Behold My Wife! (1934 film)

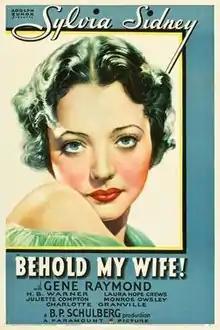
Theatrical poster

Behold My Wife! is a 1934 drama film directed by Mitchell Leisen. It stars Sylvia Sidney and Gene Raymond. Based on a novel by Sir Gilbert Parker, "The Translation of a Savage", the story had been filmed before in the silent era in 1920 as "Behold My Wife!" starring Mabel Julienne Scott and Milton Sills. One of the plot's themes is a white man's romance and eventual marriage to an Apache woman.